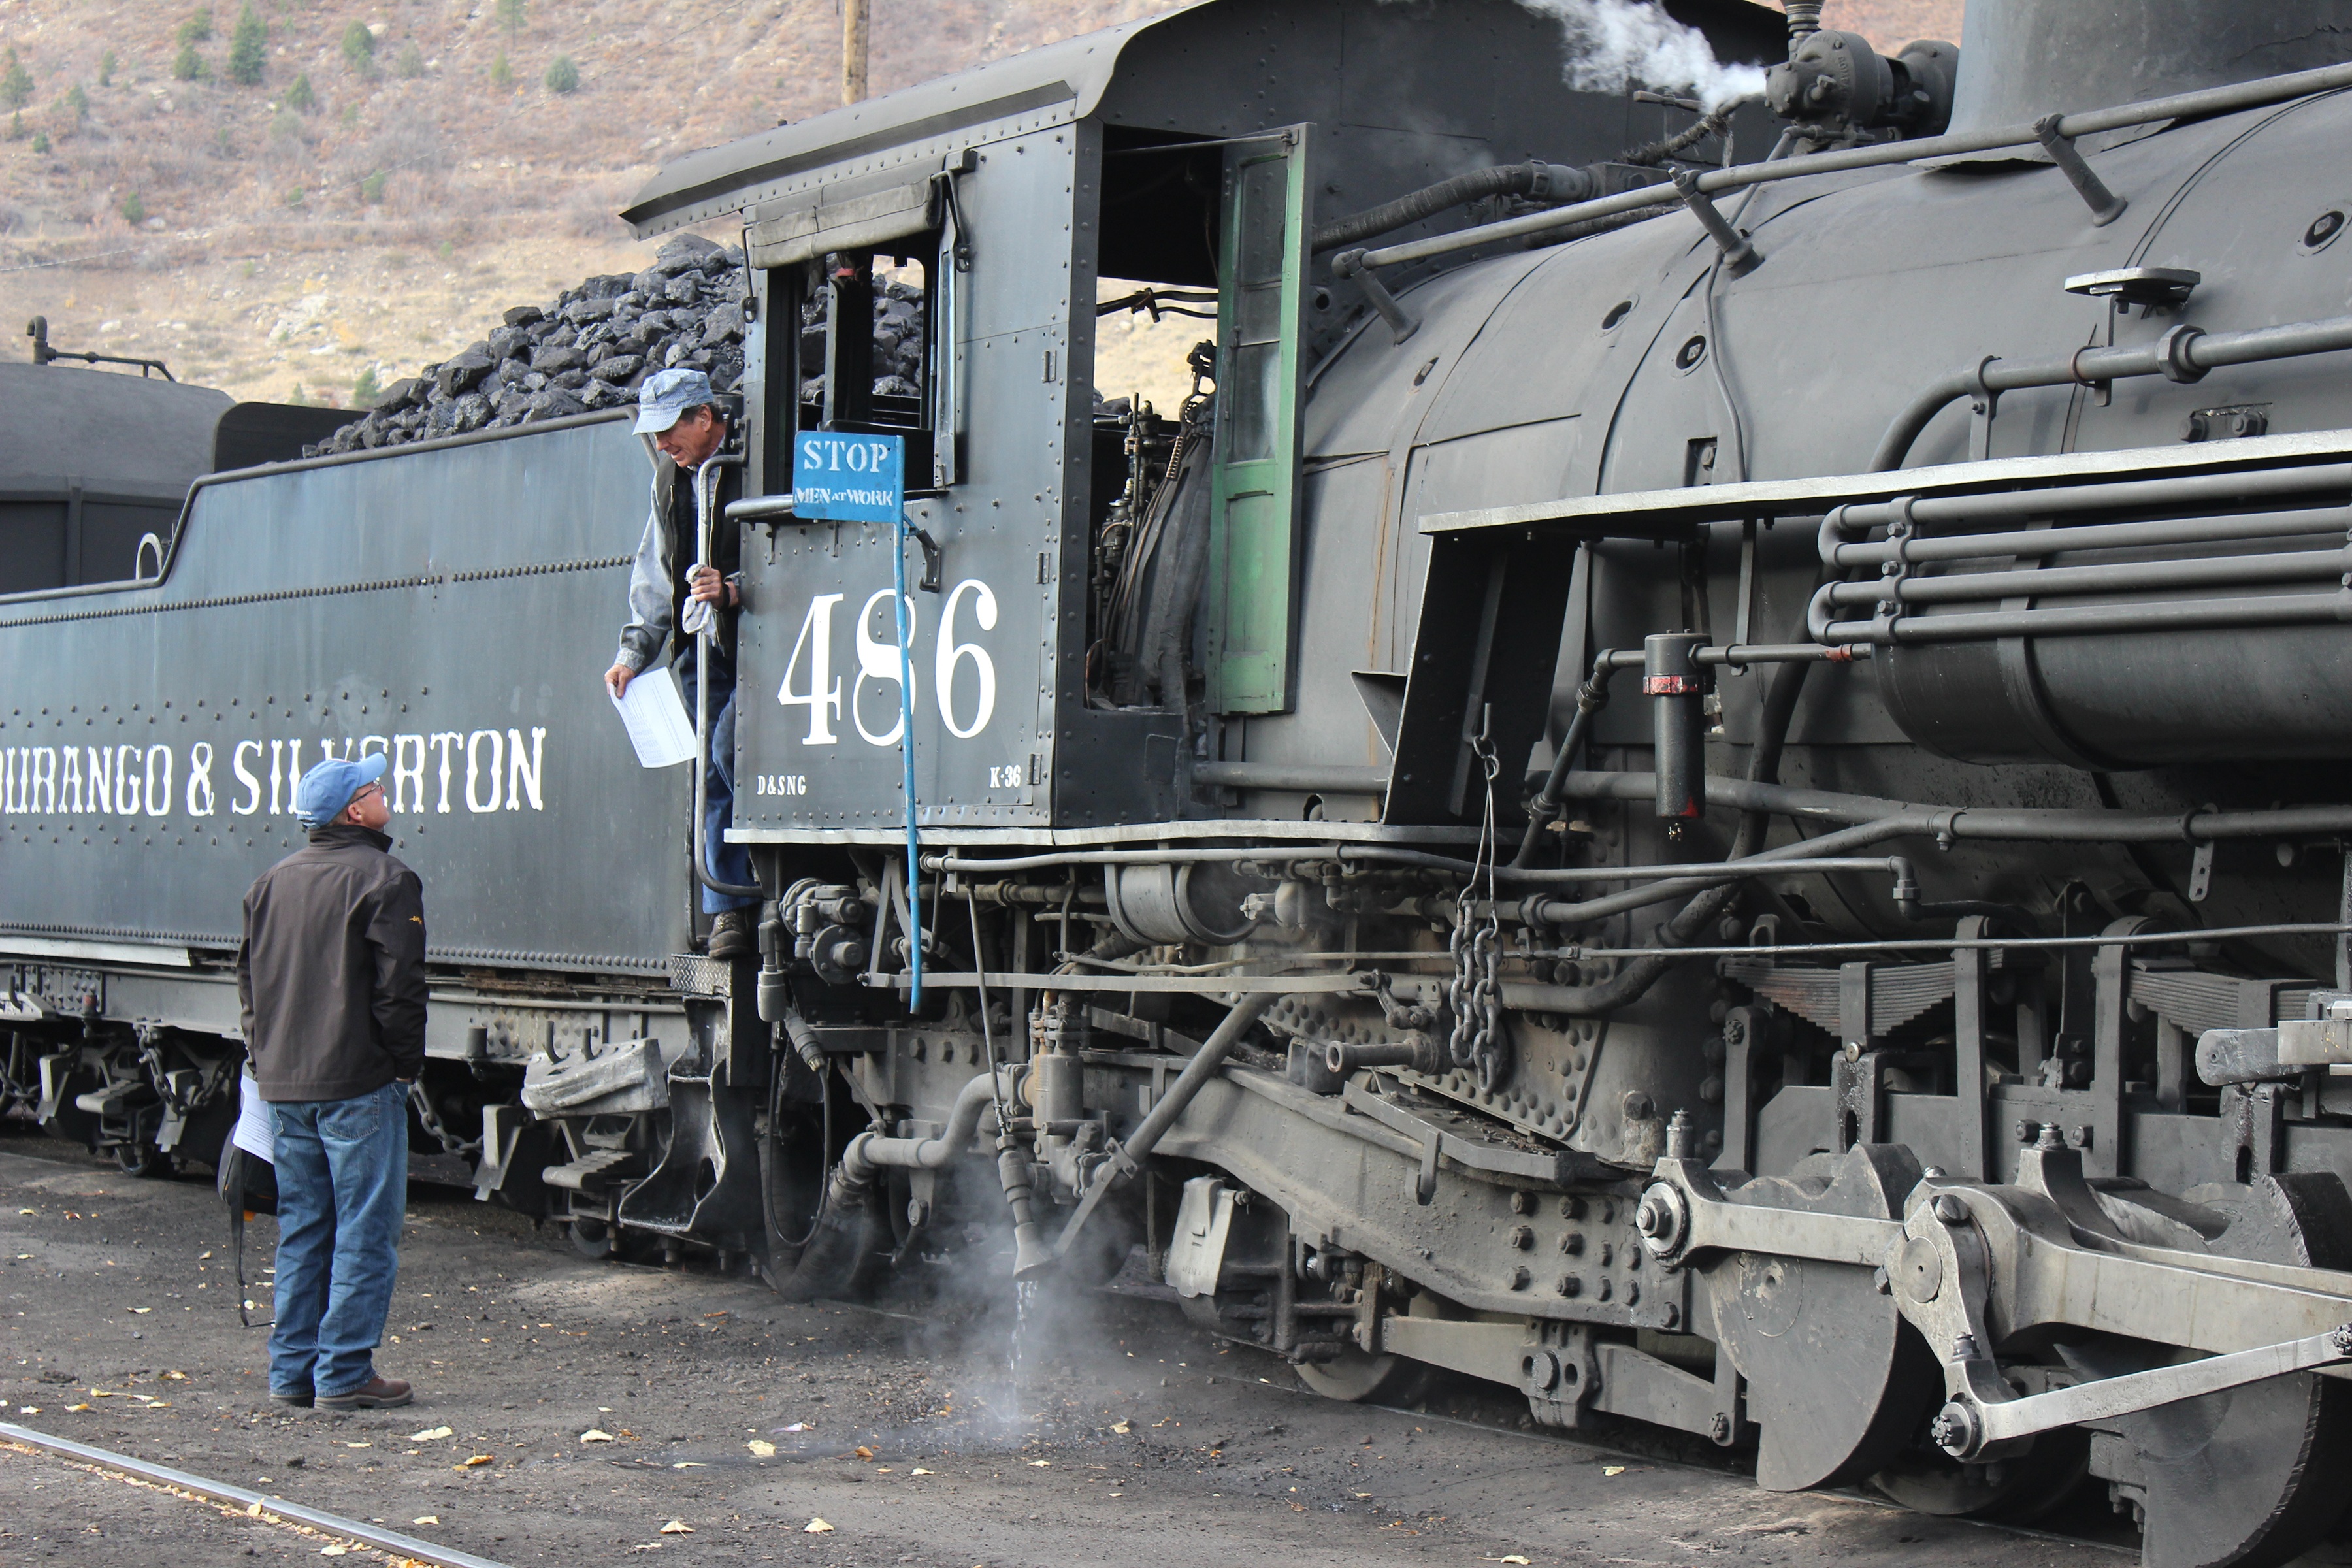
railroad, train, summer, travel, transport, vehicle, usa, america, rocky, historic, west, locomotive, colorado, western, southwest, passenger, silverton, rail transport, land vehicle, rolling stock, railroad car